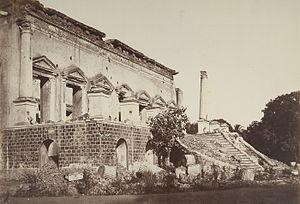
La révolte des cipayes est un soulèvement populaire qui a lieu en Inde en 1857 contre la Compagnie anglaise des Indes orientales. Il est également appelé première guerre d'indépendance indienne ou rébellion indienne de 1857.